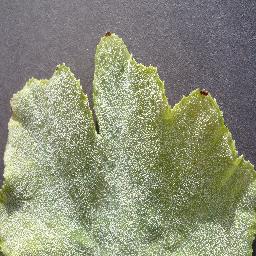
Label: Squash___Powdery_mildew